Weather Girl

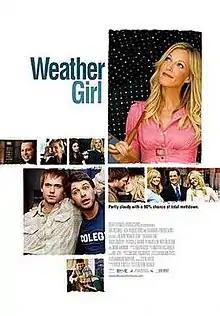
Promotional film poster

Weather Girl is a 2009 comedy film written and directed by Blayne Weaver and starring Tricia O'Kelley, Mark Harmon, Jon Cryer, and Enrico Colantoni.